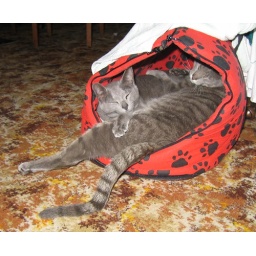
Oscar &amp;amp; Rosie think they can still fit together in the cat bed they used as kittens.